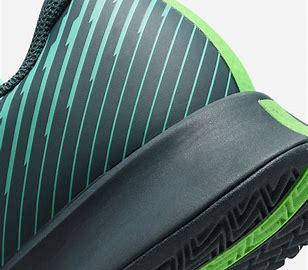
Brand: Nike
Model: Court Air Zoom Vapor Pro 2